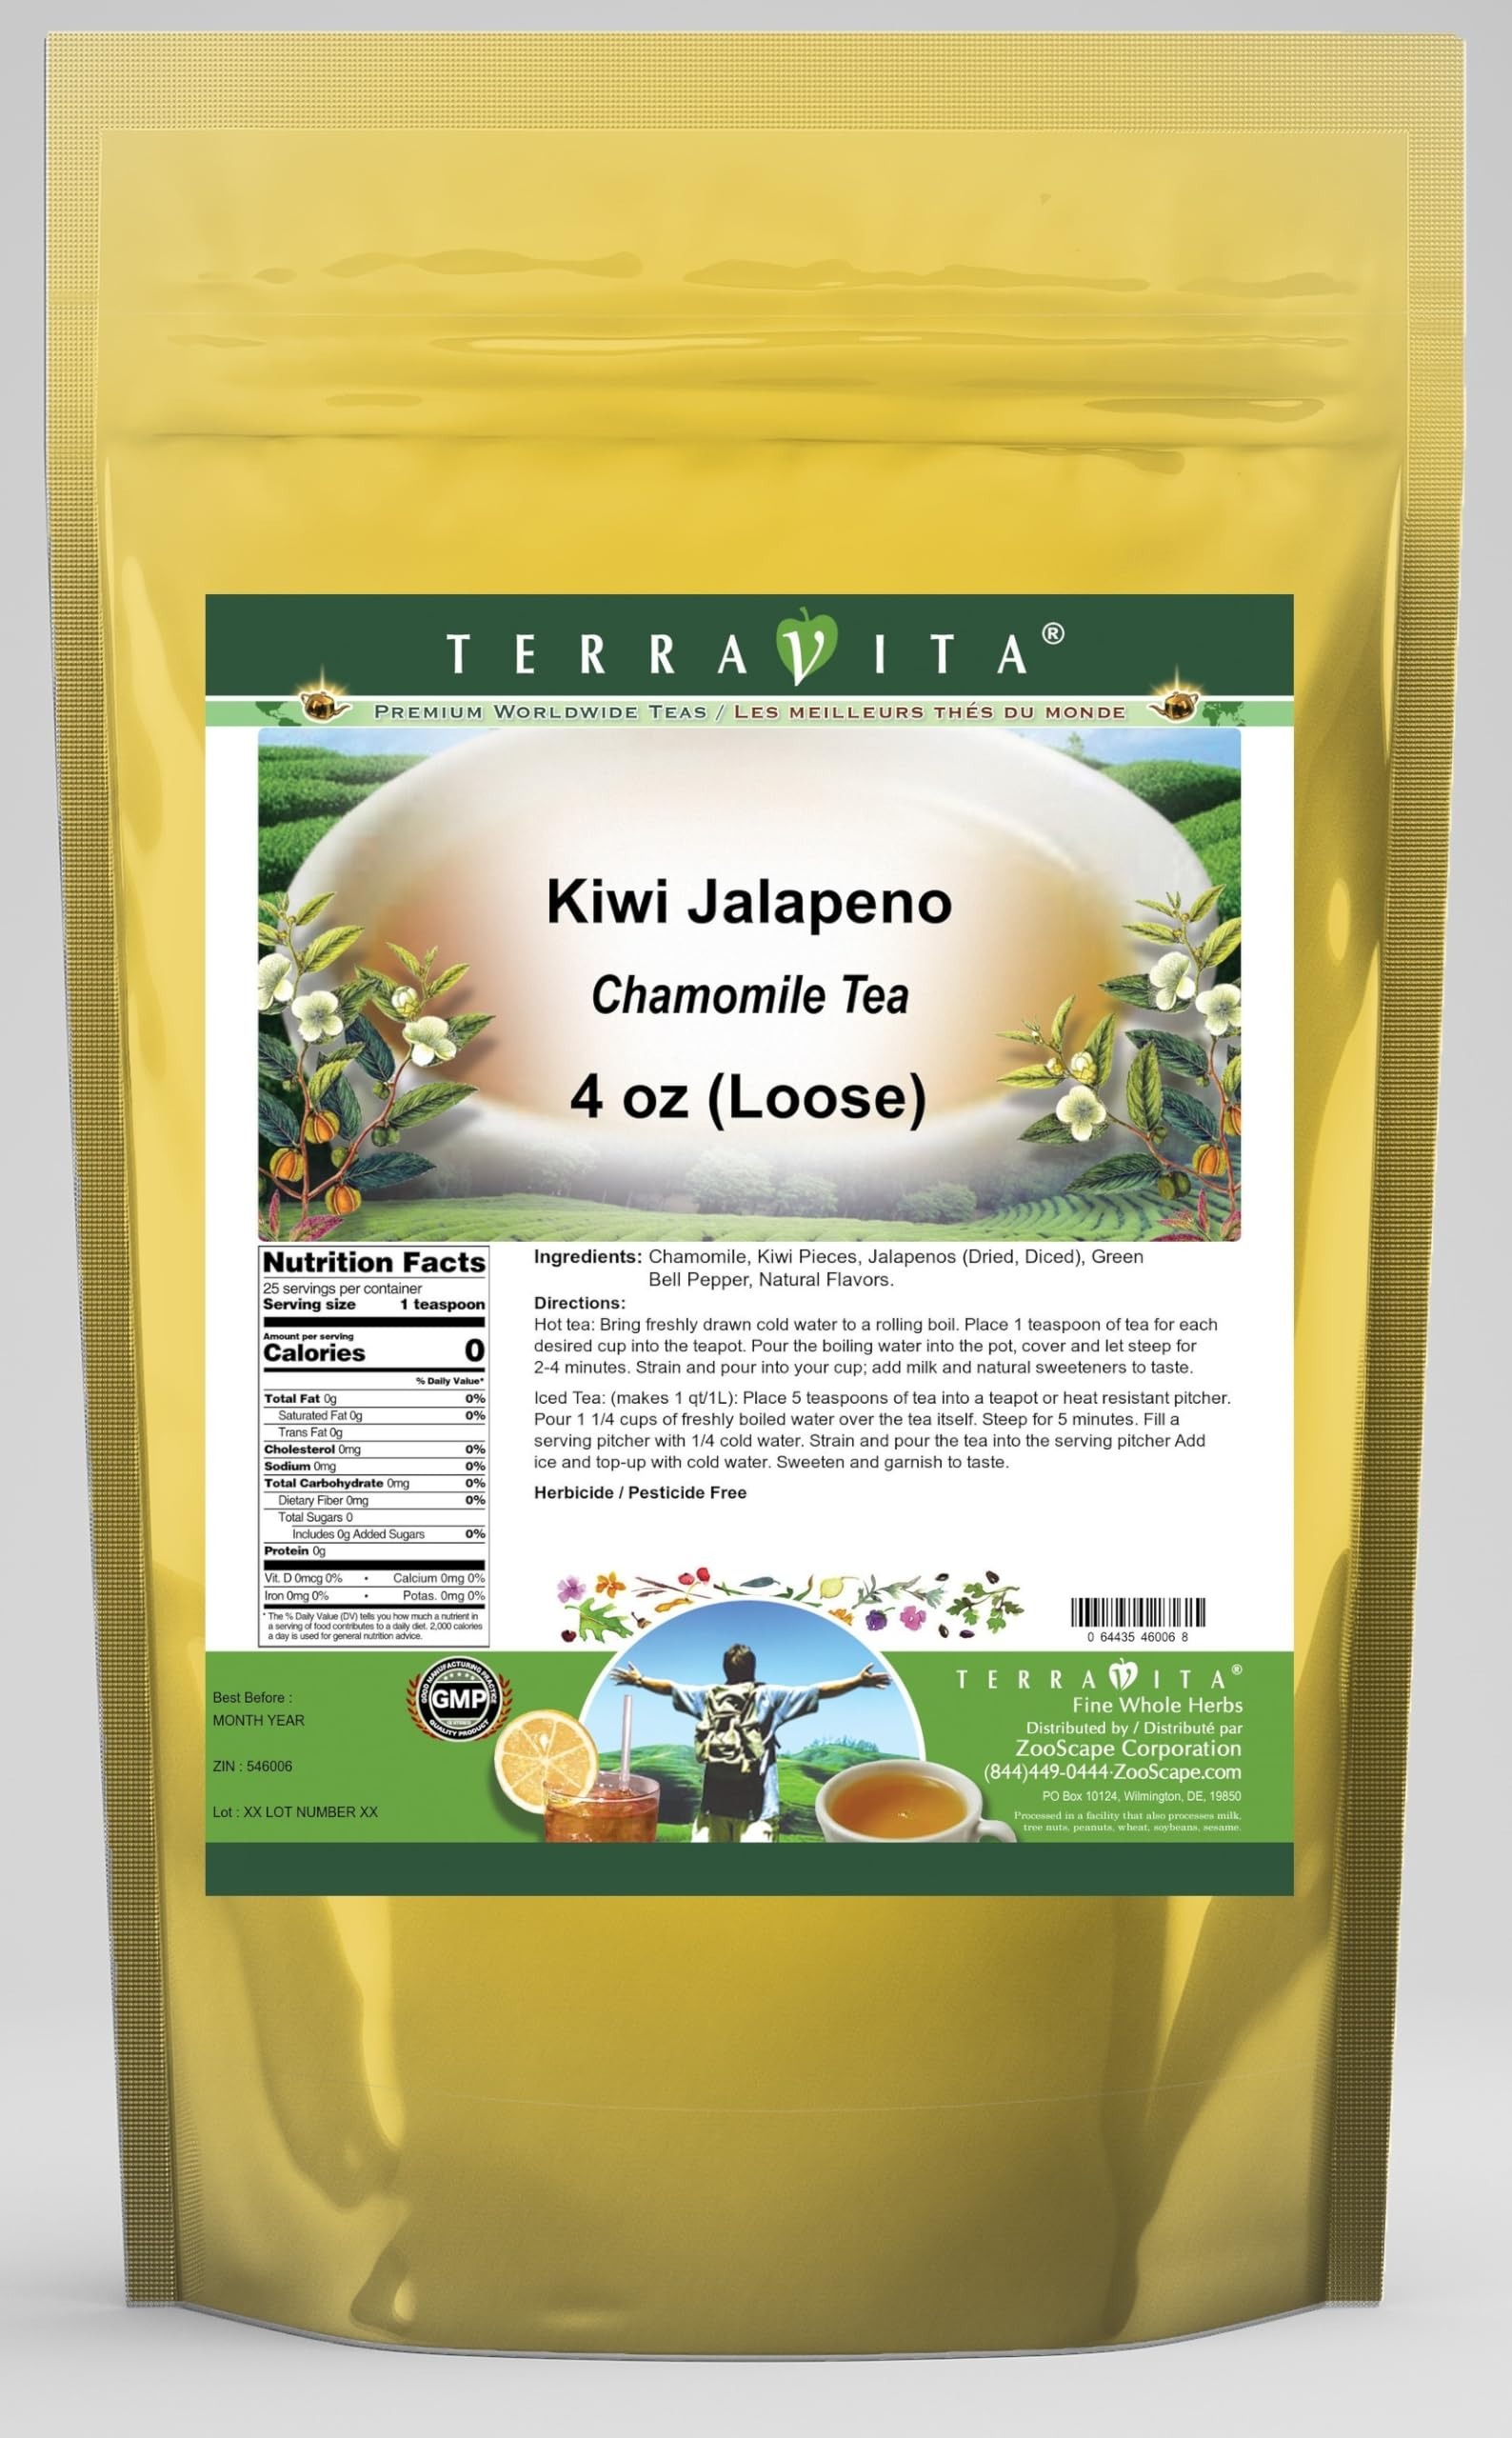
Item Name: Kiwi Jalapeno Chamomile Tea (Loose) (4 oz, ZIN: 546006) - 2 Pack
Bullet Point 1: Our Kiwi Jalapeno Chamomile Tea is a delicious flavored Chamomile tea with Kiwi Pieces, Jalapenos (Dried, Diced) and Green Bell Peppers that you will enjoy relaxing with anytime! The natural Kiwi Jalapeno taste is delicious! - Ingredients: Chamomile tea, Kiwi Pieces, Jalapenos (Dried, Diced), Green Bell Peppers and Natural Kiwi Jalapeno Flavor.
Bullet Point 2: No fillers.
Bullet Point 3: Manufacturer: TerraVita
Bullet Point 4: Size: 4 oz
Bullet Point 5: Loose Leaf Chamomile Tea - Packed in a convenient upright pouch!
Product Description: Our Kiwi Jalapeno Chamomile Tea is a delicious flavored Chamomile tea with Kiwi Pieces, Jalapenos (Dried, Diced) and Green Bell Peppers that you will enjoy relaxing with anytime! The natural Kiwi Jalapeno taste is delicious! - Ingredients: Chamomile tea, Kiwi Pieces, Jalapenos (Dried, Diced), Green Bell Peppers and Natural Kiwi Jalapeno Flavor. - Hot tea brewing method: Bring freshly drawn cold water to a rolling boil. Place 1 teaspoon of tea for each desired cup into the teapot. Pour the boiling water into the pot, cover and let steep for 2-4 minutes. Strain and pour into your cup; add milk and natural sweeteners to taste. - Iced tea brewing method: (to make 1 liter/quart): Place 5 teaspoons of tea into a teapot or heat resistant pitcher. Pour 1 1/4 cups of freshly boiled water over the tea itself. Steep for 5 minutes. Fill a serving pitcher with 1/4 cold water. Strain and pour the tea into the serving pitcher Add ice and top-up with cold water. Sweeten and garnish to taste. - TerraVita is an exclusive line of premium-quality, natural source products that use only the finest, purest and most potent ingredients found around the world. TerraVita is hallmarked by the highest possible standards of purity, potency, stability and freshness. All of our products are prepared with the highest elements of quality control, from raw materials through the entire manufacturing process, up to and including the moment that the bottles or bags are sealed for freshness and shipped out to you. Our highest possible standards are certified by independent laboratories and backed by our personal guarantee. - TerraVita exists to meet and ensure your family's health and wellness without the harmful effects of chemicals and health products. We strive to make all of our products affordable and r
Value: 8.0
Unit: Ounce

Price: 34.81